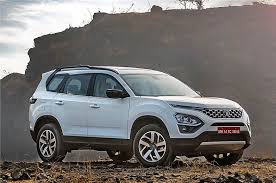
Label: noambulance